Ammar Bouhouche

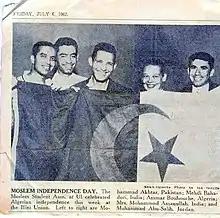
Celebrating the first day of the independence of Algeria in the USA

Bouhouche continued his secondary education in Shuwaikh secondary school, at Kuwait, and received his B.A. and M.A. from Northern Illinois University.